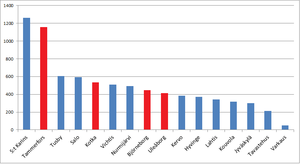
Nombre de suédophones dans les enclaves de langue suédoise en Finlande.